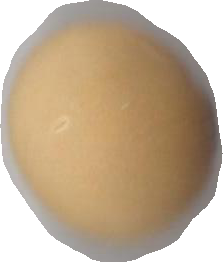
Variety: Dega